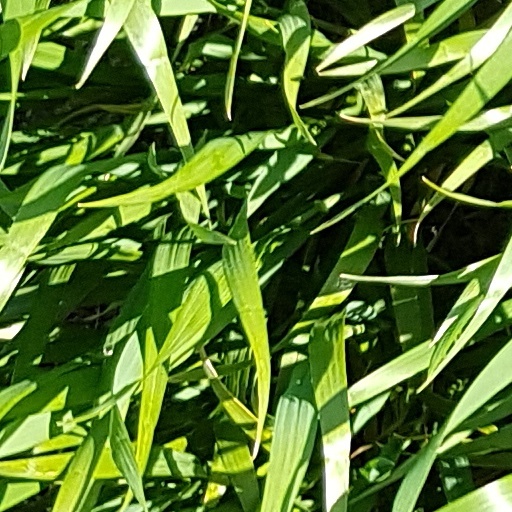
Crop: wheat